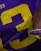
Number: 3